Maternal death

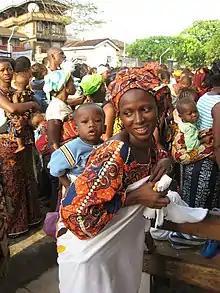
In April 2010 Sierra Leone launched free healthcare for pregnant and breastfeeding women.

A public health approach to addressing maternal mortality includes gathering information on the scope of the problem, identifying key causes, and implementing interventions, both prior to pregnancy and during pregnancy, to combat those causes and prevent maternal mortality.